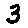
Label: 3